Religion in Albania

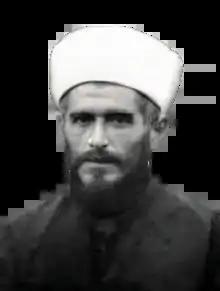
Vehbi Dibra (Agolli) served as the first grand mufti of the Muslim Community of Albania.

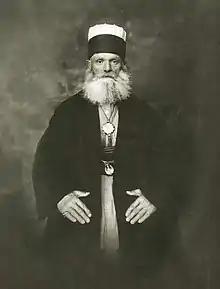
Dedebaba Sali Nijazi Dede established the Bektashi Order in Albania and subsequently moved its headquarters there.

Sunni Muslims have historically lived in the cities of Albania, while Bektashis mainly live in remote areas, whereas Catholics mainly live in the north, and Orthodox Christians mainly live in the south of the country. However, this division does not apply nowadays. In a study by Pew Research, 65% of Albanian Muslims did not specify a branch of Islam that they belonged to. The Albanian census doesn't differentiate between Bektashis and Sunnis, but instead between Bektashis and "Muslims", but since Bektashis are in fact Muslim many were listed as Muslims. Bektashi-majority areas include Skrapari, Dishnica, Erseka and Bulqiza while Bektashis also have large, possibly majority concentrations in Kruja, Mallakastra, Tepelena, large pockets of the Gjirokastër and Delvina Districts (i.e. Gjirokastër itself, Lazarat, etc.), and Western and Northeastern parts of the Vlora district. There are also historically substantial Bektashi minorities around Elbasan, Berat, Leskovik, Perm, Saranda and Pogradec. In Kosovo and Macedonia there were pockets of Bektashis in Gjakova, Prizren and Tetova. In the Albanian census, a few of these areas, such as Skrapari and Dishnica, saw the Bektashi population mostly labeled "Bektashi" while in most other areas such as Kruja it was mostly labeled "Muslim". The classification of children of mixed marriages between Sunnis and Bektashis or the widespread phenomenon of both groups marrying Orthodox Albanians also have inconsistent classification and oftentimes the offspring of such unions associate with both of their parents' faiths and occasionally practice both.